Frederica of Baden

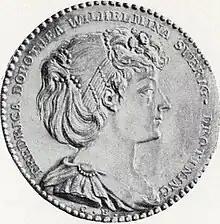
Commemorative medal about 1805.

Frederica had no direct influence on the affairs of state, and does not seem to have been interested in them except when they affected her small circle of family and friends. She was, however, indirectly involved in politics through her family and especially through her mother, who reportedly influenced her spouse against emperor Napoleon.